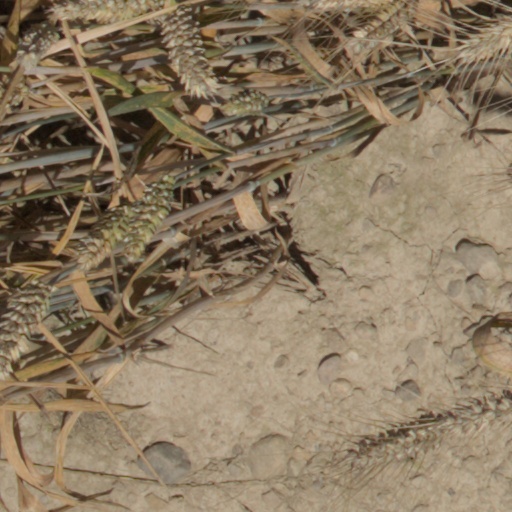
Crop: wheat